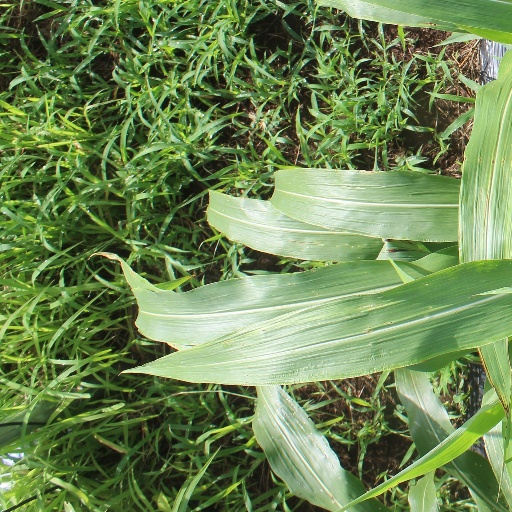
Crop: sorghum